Maston House

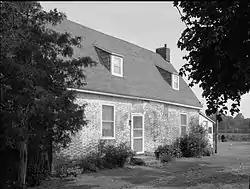
Cannon's Savannah, HABS Photo, July 1982

Maston House, also known as Cannon's Savannah, is a historic home located near Seaford in Sussex County, Delaware. It was built in 1727 and enlarged in 1733. It is a -story, single pile, brick structure with a gable roof in the "Resurrection Manor" style. As such, it resembles Maryland rather than Delaware houses. It has shed-roof dormers. The interior has wide floor boards and a narrow enclosed staircase winding around the chimney. It is one of Sussex County's oldest brick structures. A small frame addition from the 1970s is attached to the northern end.